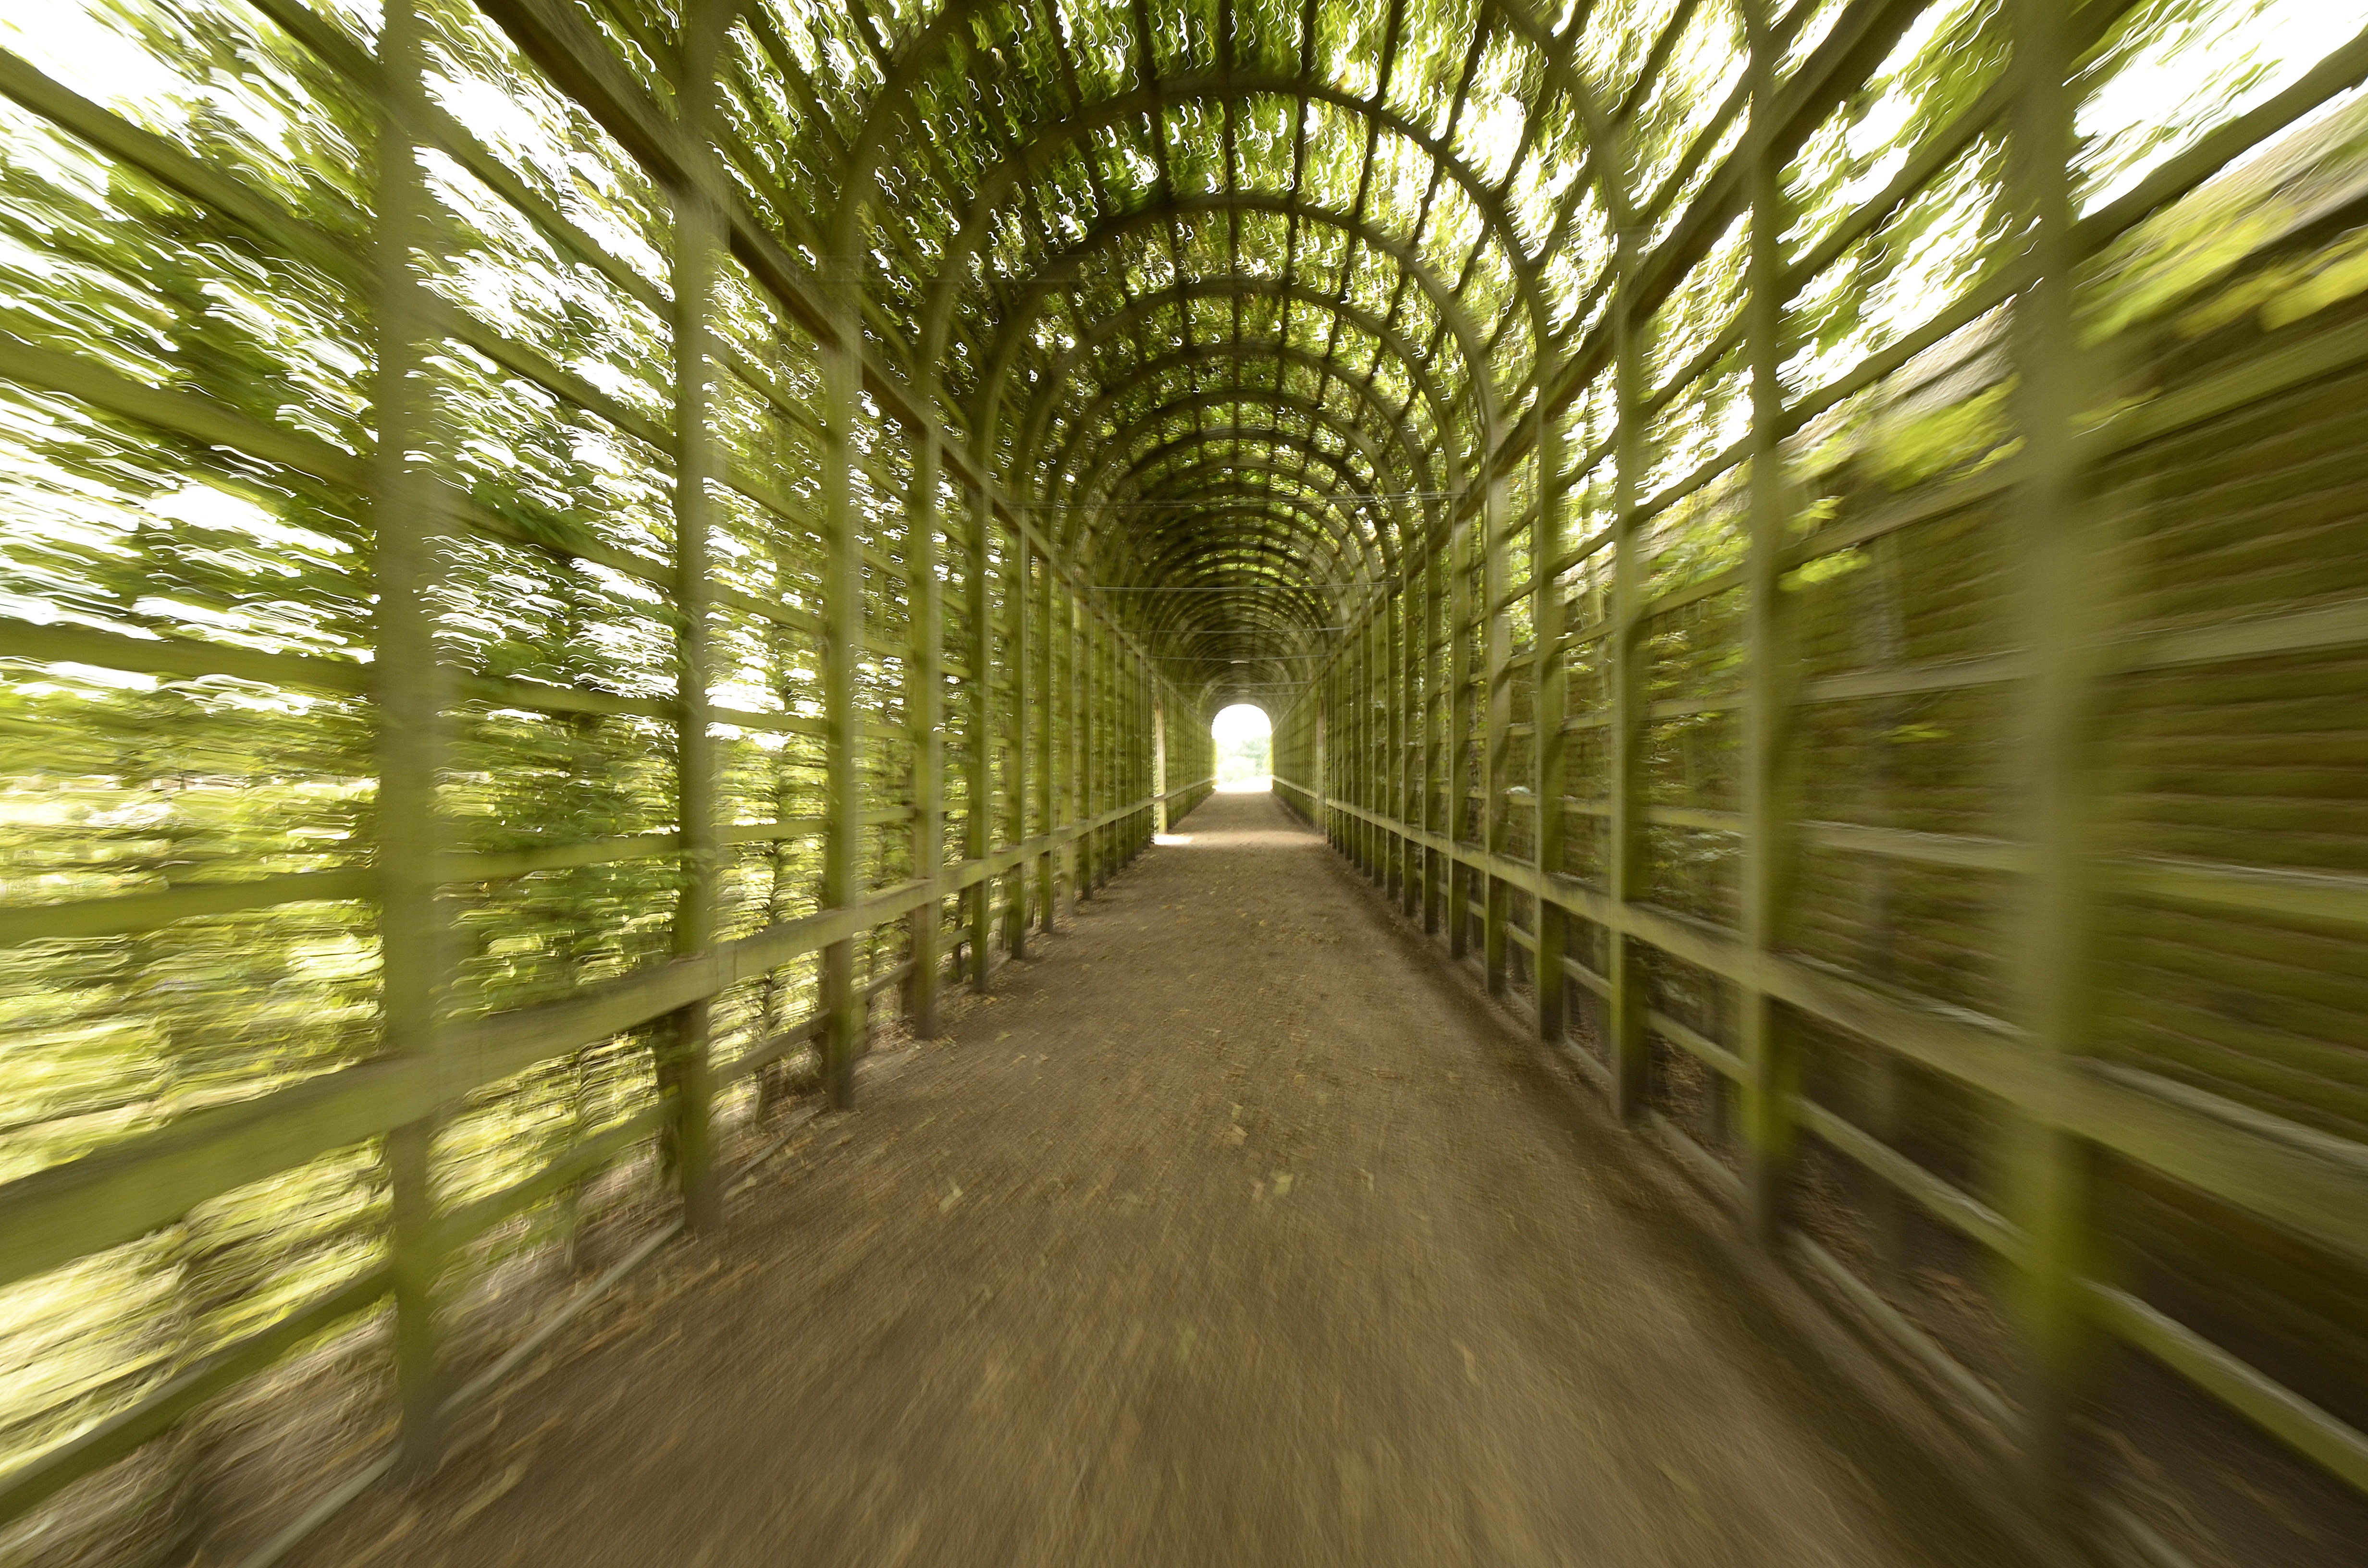
tree, nature, outdoor, light, sunlight, tunnel, travel, rural, green, journey, natural, park, agriculture, garden, speed, waterway, infrastructure, way, arecales, aljonushka1